Race and ethnicity in censuses

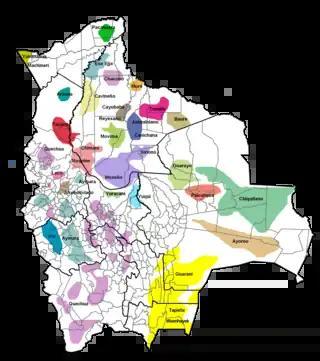
Ethnic composition of Bolivia

In addition to Yugoslavia enumerating people by ethnicity/nationality, Serbia enumerated people by ethnicity/nationality in its 2002 and 2011 censuses.